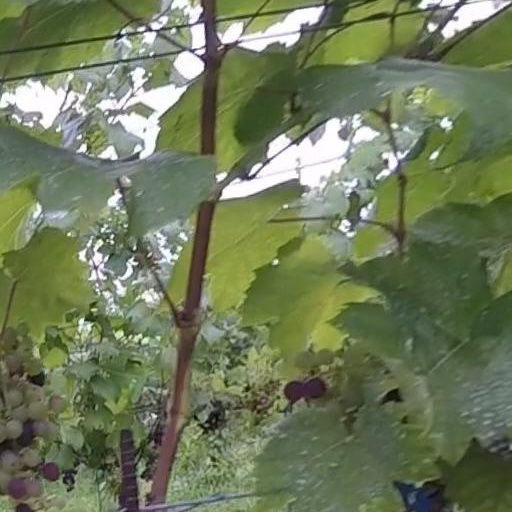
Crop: grape